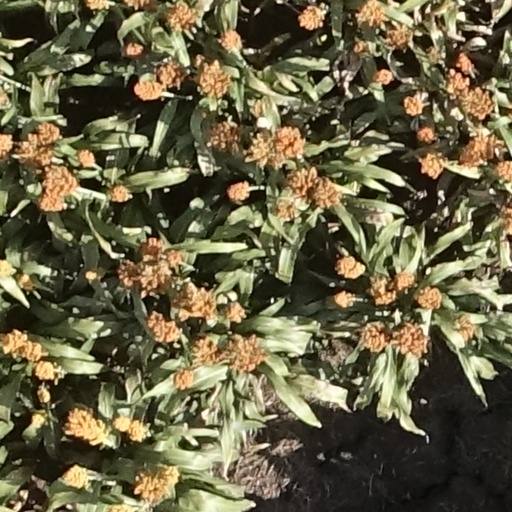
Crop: sorghum